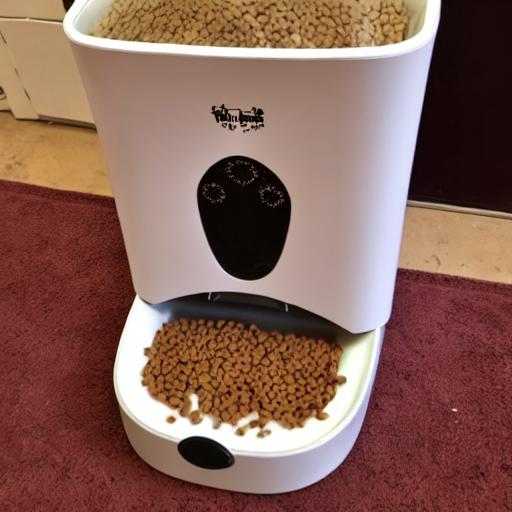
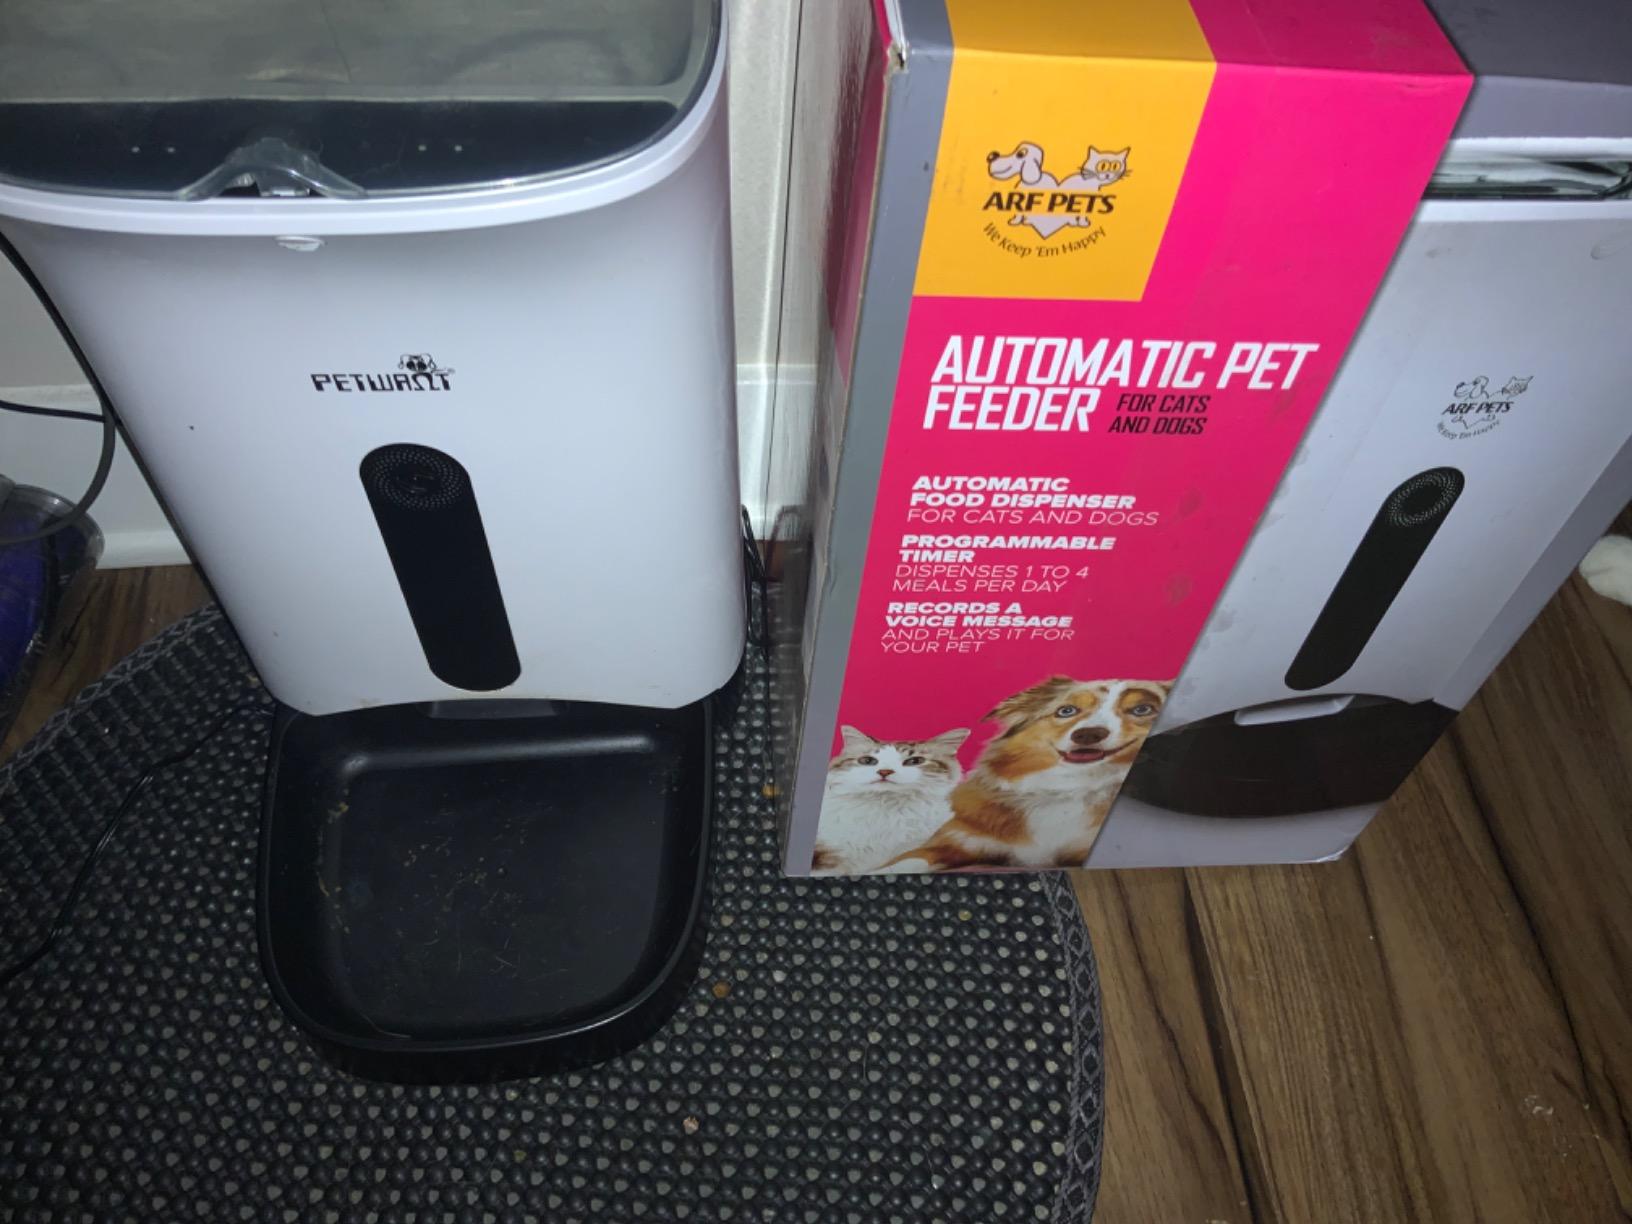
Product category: items_feeder
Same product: no